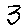
Label: 3